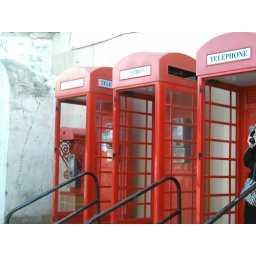
a red telephone box in Gibraltar just one of the many British things found in this quaint and interesting place